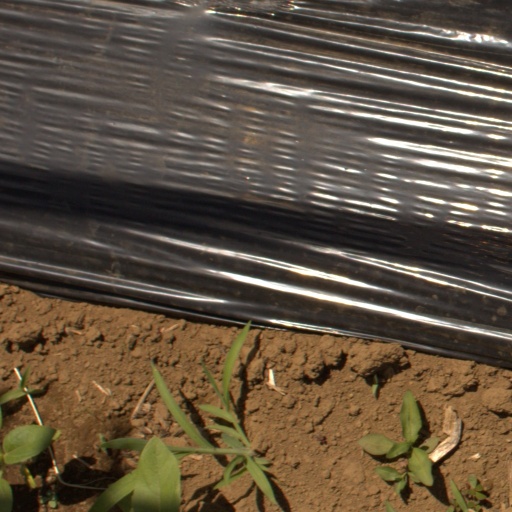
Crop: Jerusalem artichoke